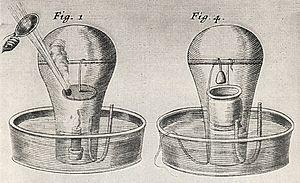
John Mayow, John Mayouwe ou John Mayo, FRS est un chimiste, médecin et physiologiste britannique. C'est un pionnier dans la recherche sur la respiration et la nature de l'air. Ses conclusions sur la présence d'oxygène dans l'air précèdent d'un siècle celles d'Antoine Lavoisier et Joseph Priestley.